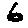
Label: 6